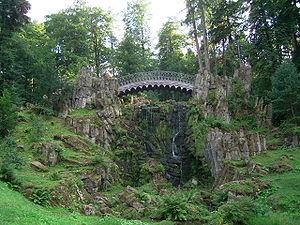
L'entreprise Henschel & Sohn était une entreprise de construction mécanique allemande, créée le 28 juin 1810 par Georg Christian Carl Henschel à Cassel et son fils Johann Werner Henschel. Dès 1817, le frère aîné de Johann Werner, Carl Anton Henschel, devient partenaire de l'entreprise.